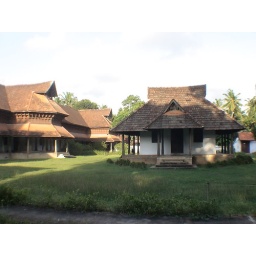
Kuthira-maalika means Horse Palace. The struts around the building is made of carved wooden horses.